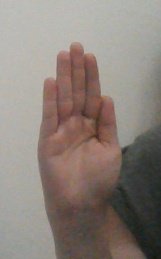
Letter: seen